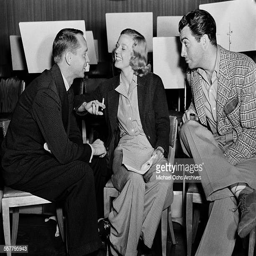
actors with actor on the set